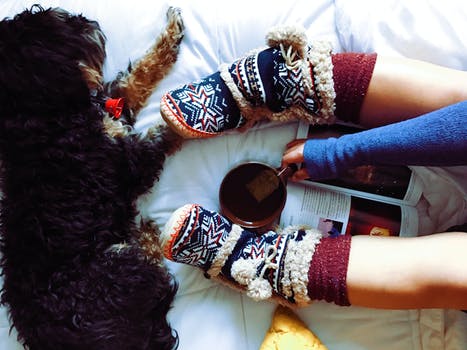
Label: No Watermark